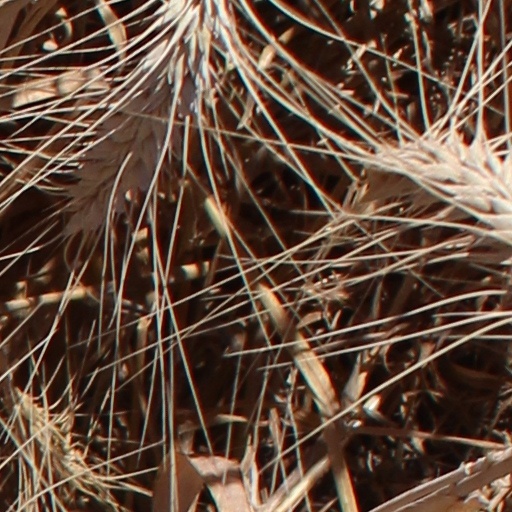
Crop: wheat